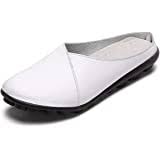
Label: Boat